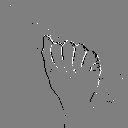
ASL letter: a